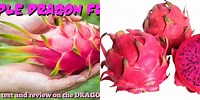
Label: Dragonfruit